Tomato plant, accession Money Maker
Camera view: vertical (180 deg); turntable rotation: 210 degrees
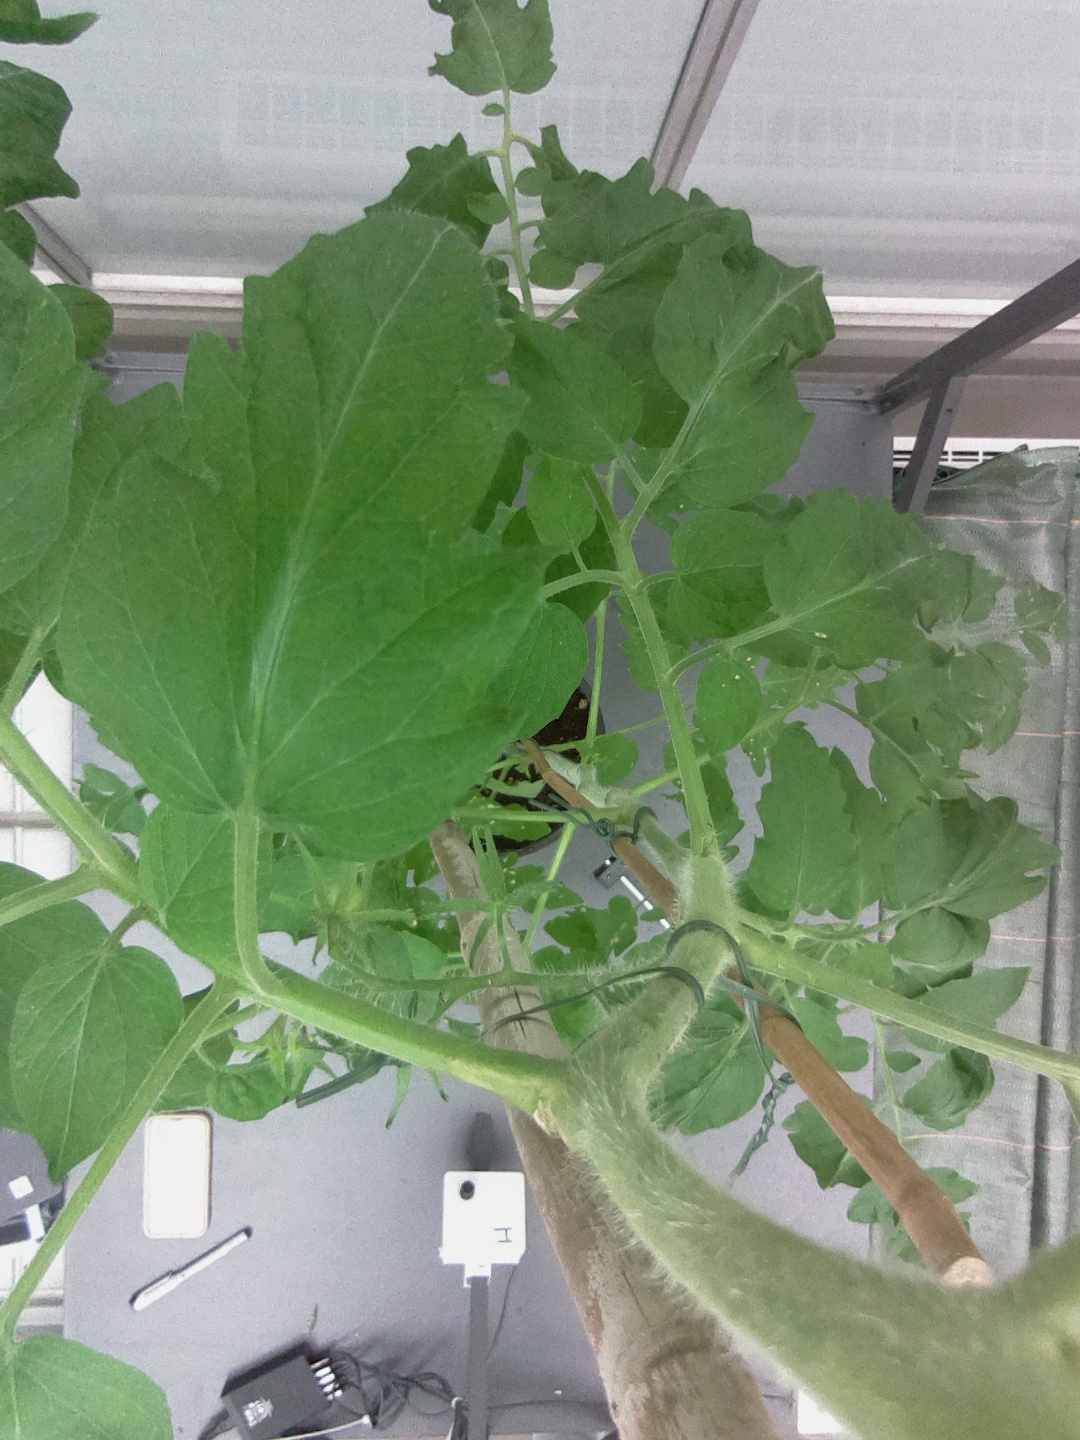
BBCH growth stage 70: Fruits at the main stem or branches visibles